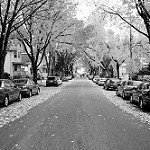
Label: B & W